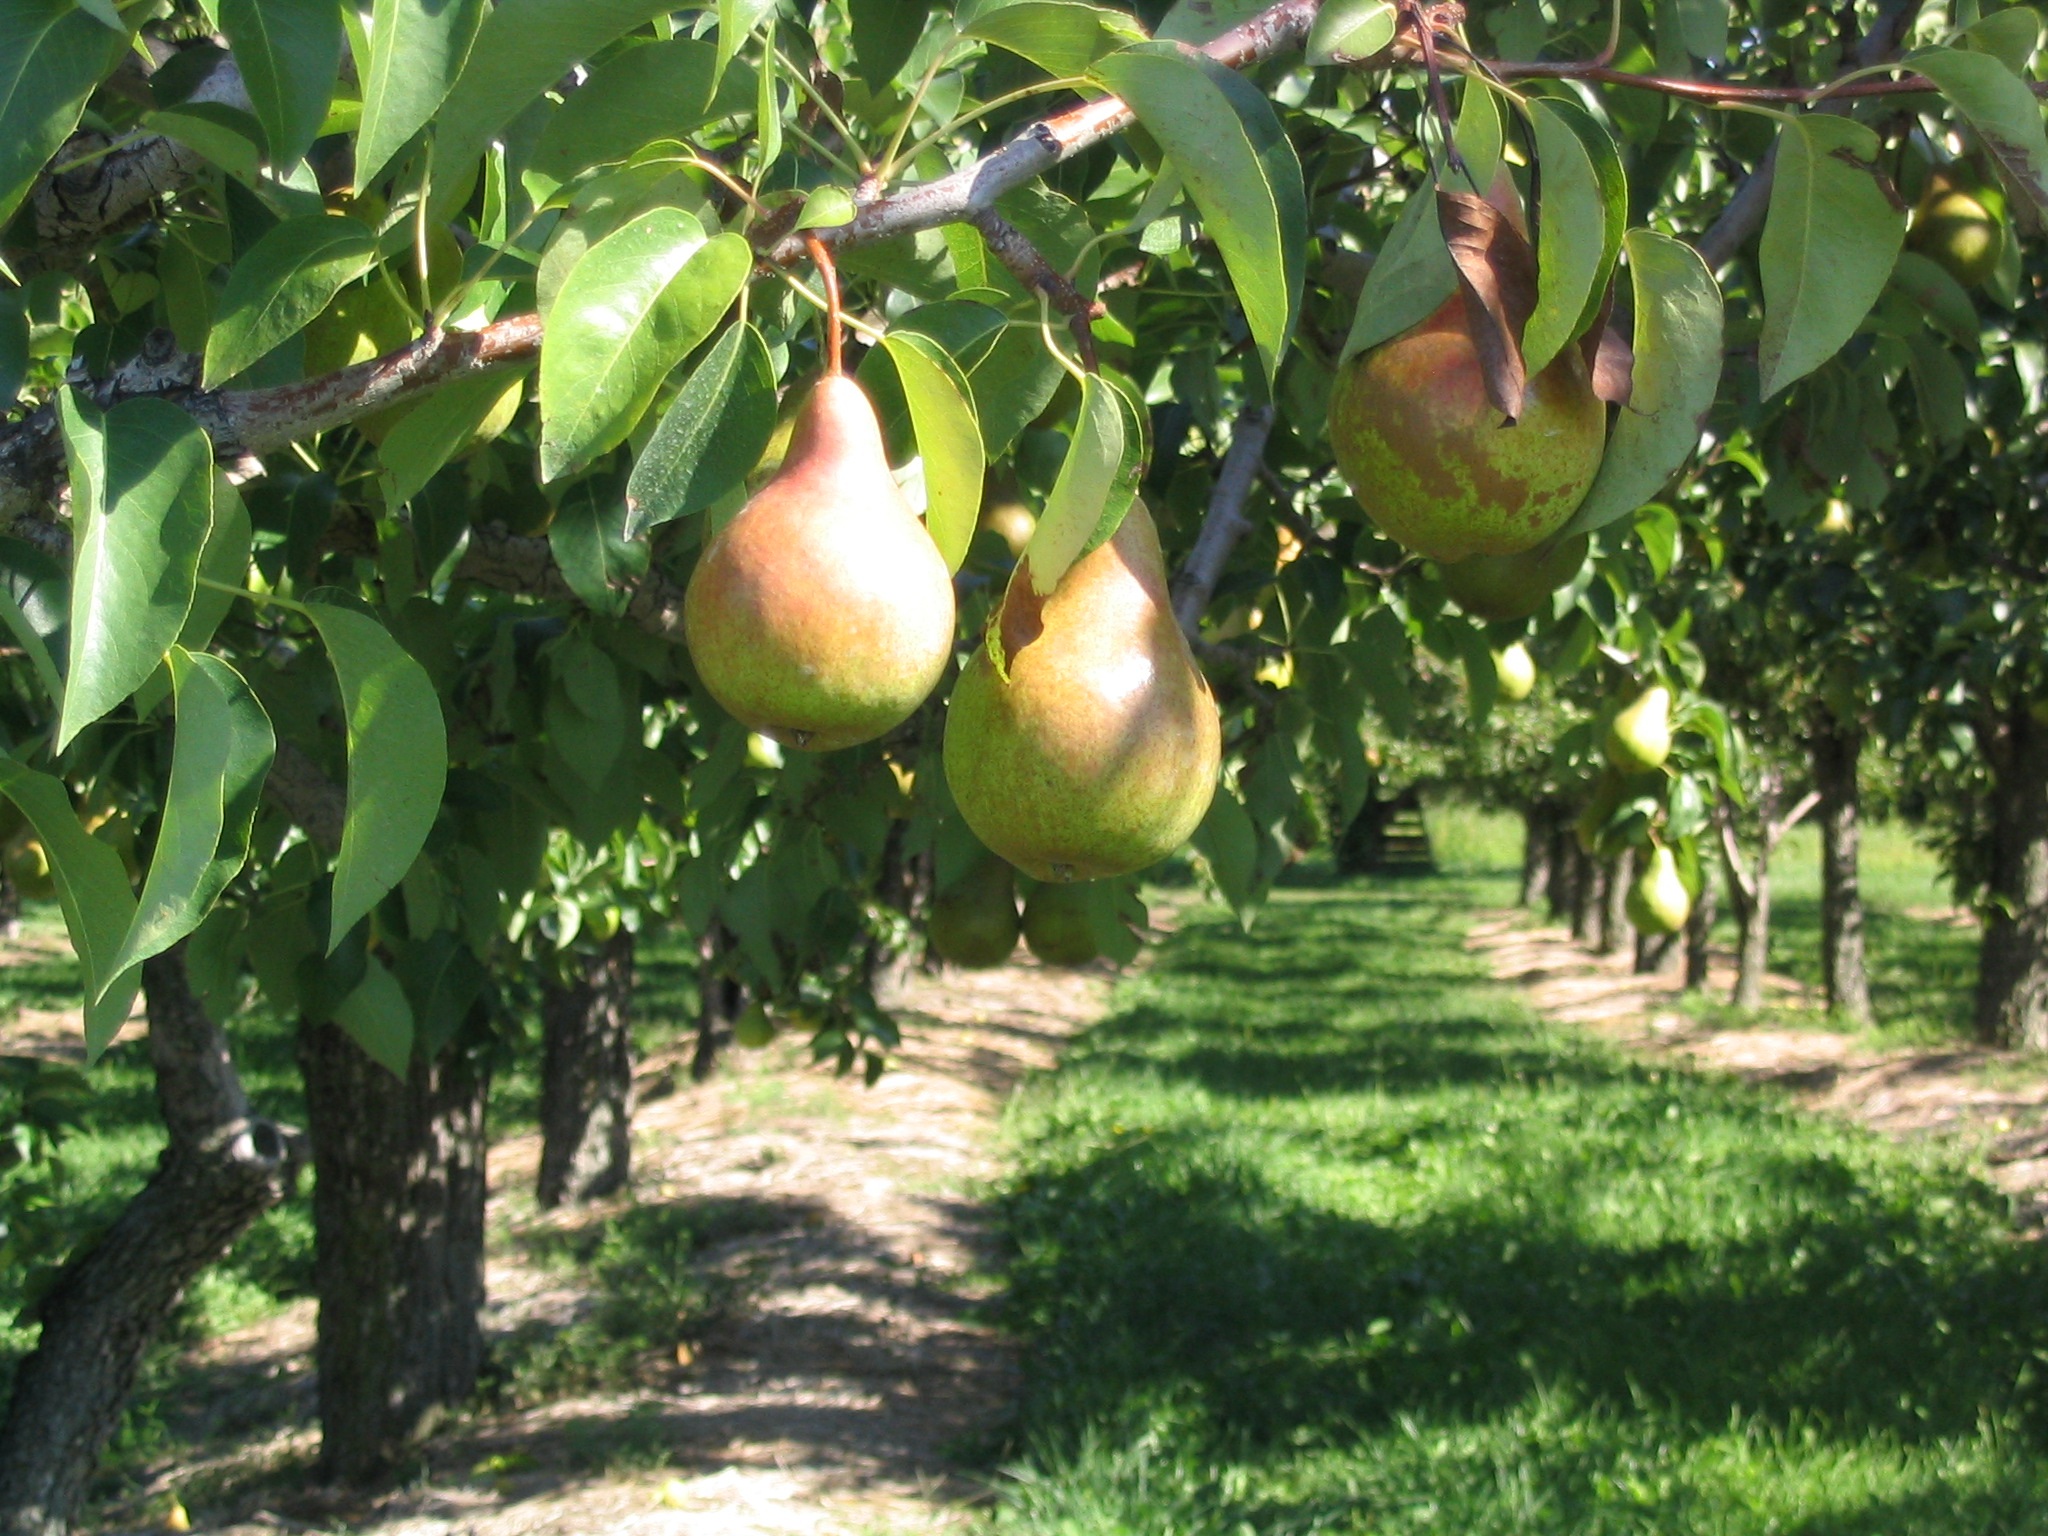
tree, branch, plant, fruit, orchard, food, produce, pear, canada, ontario, flowering plant, land plant